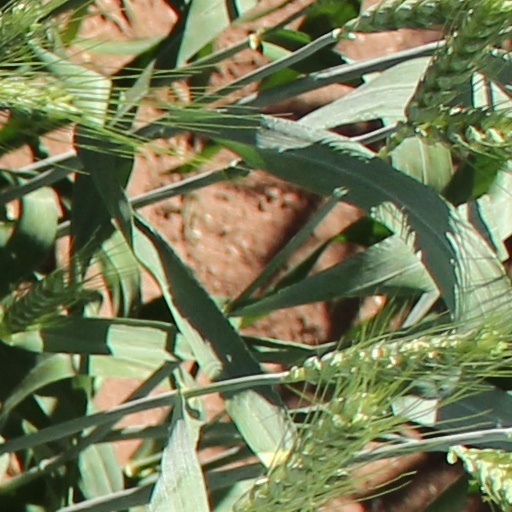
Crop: wheat